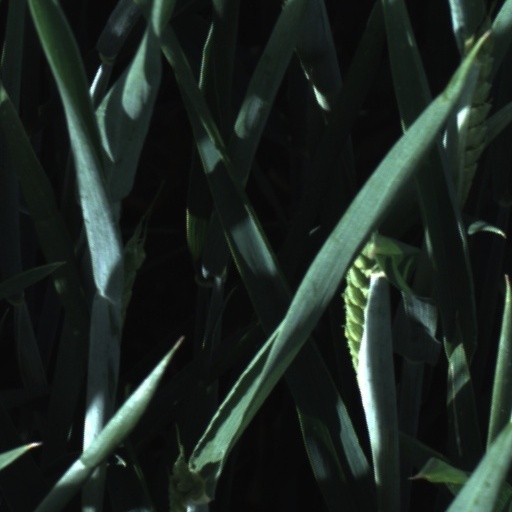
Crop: wheat